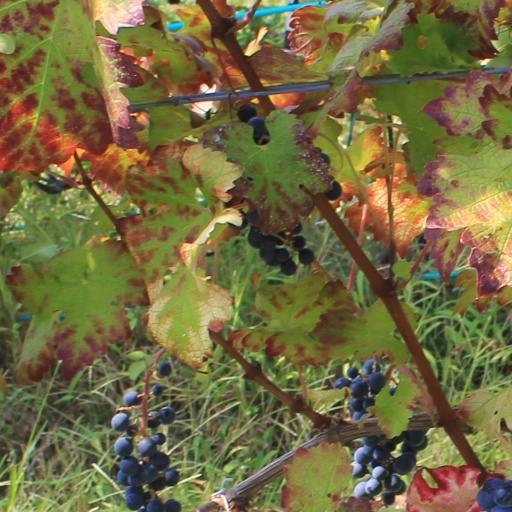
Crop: grape